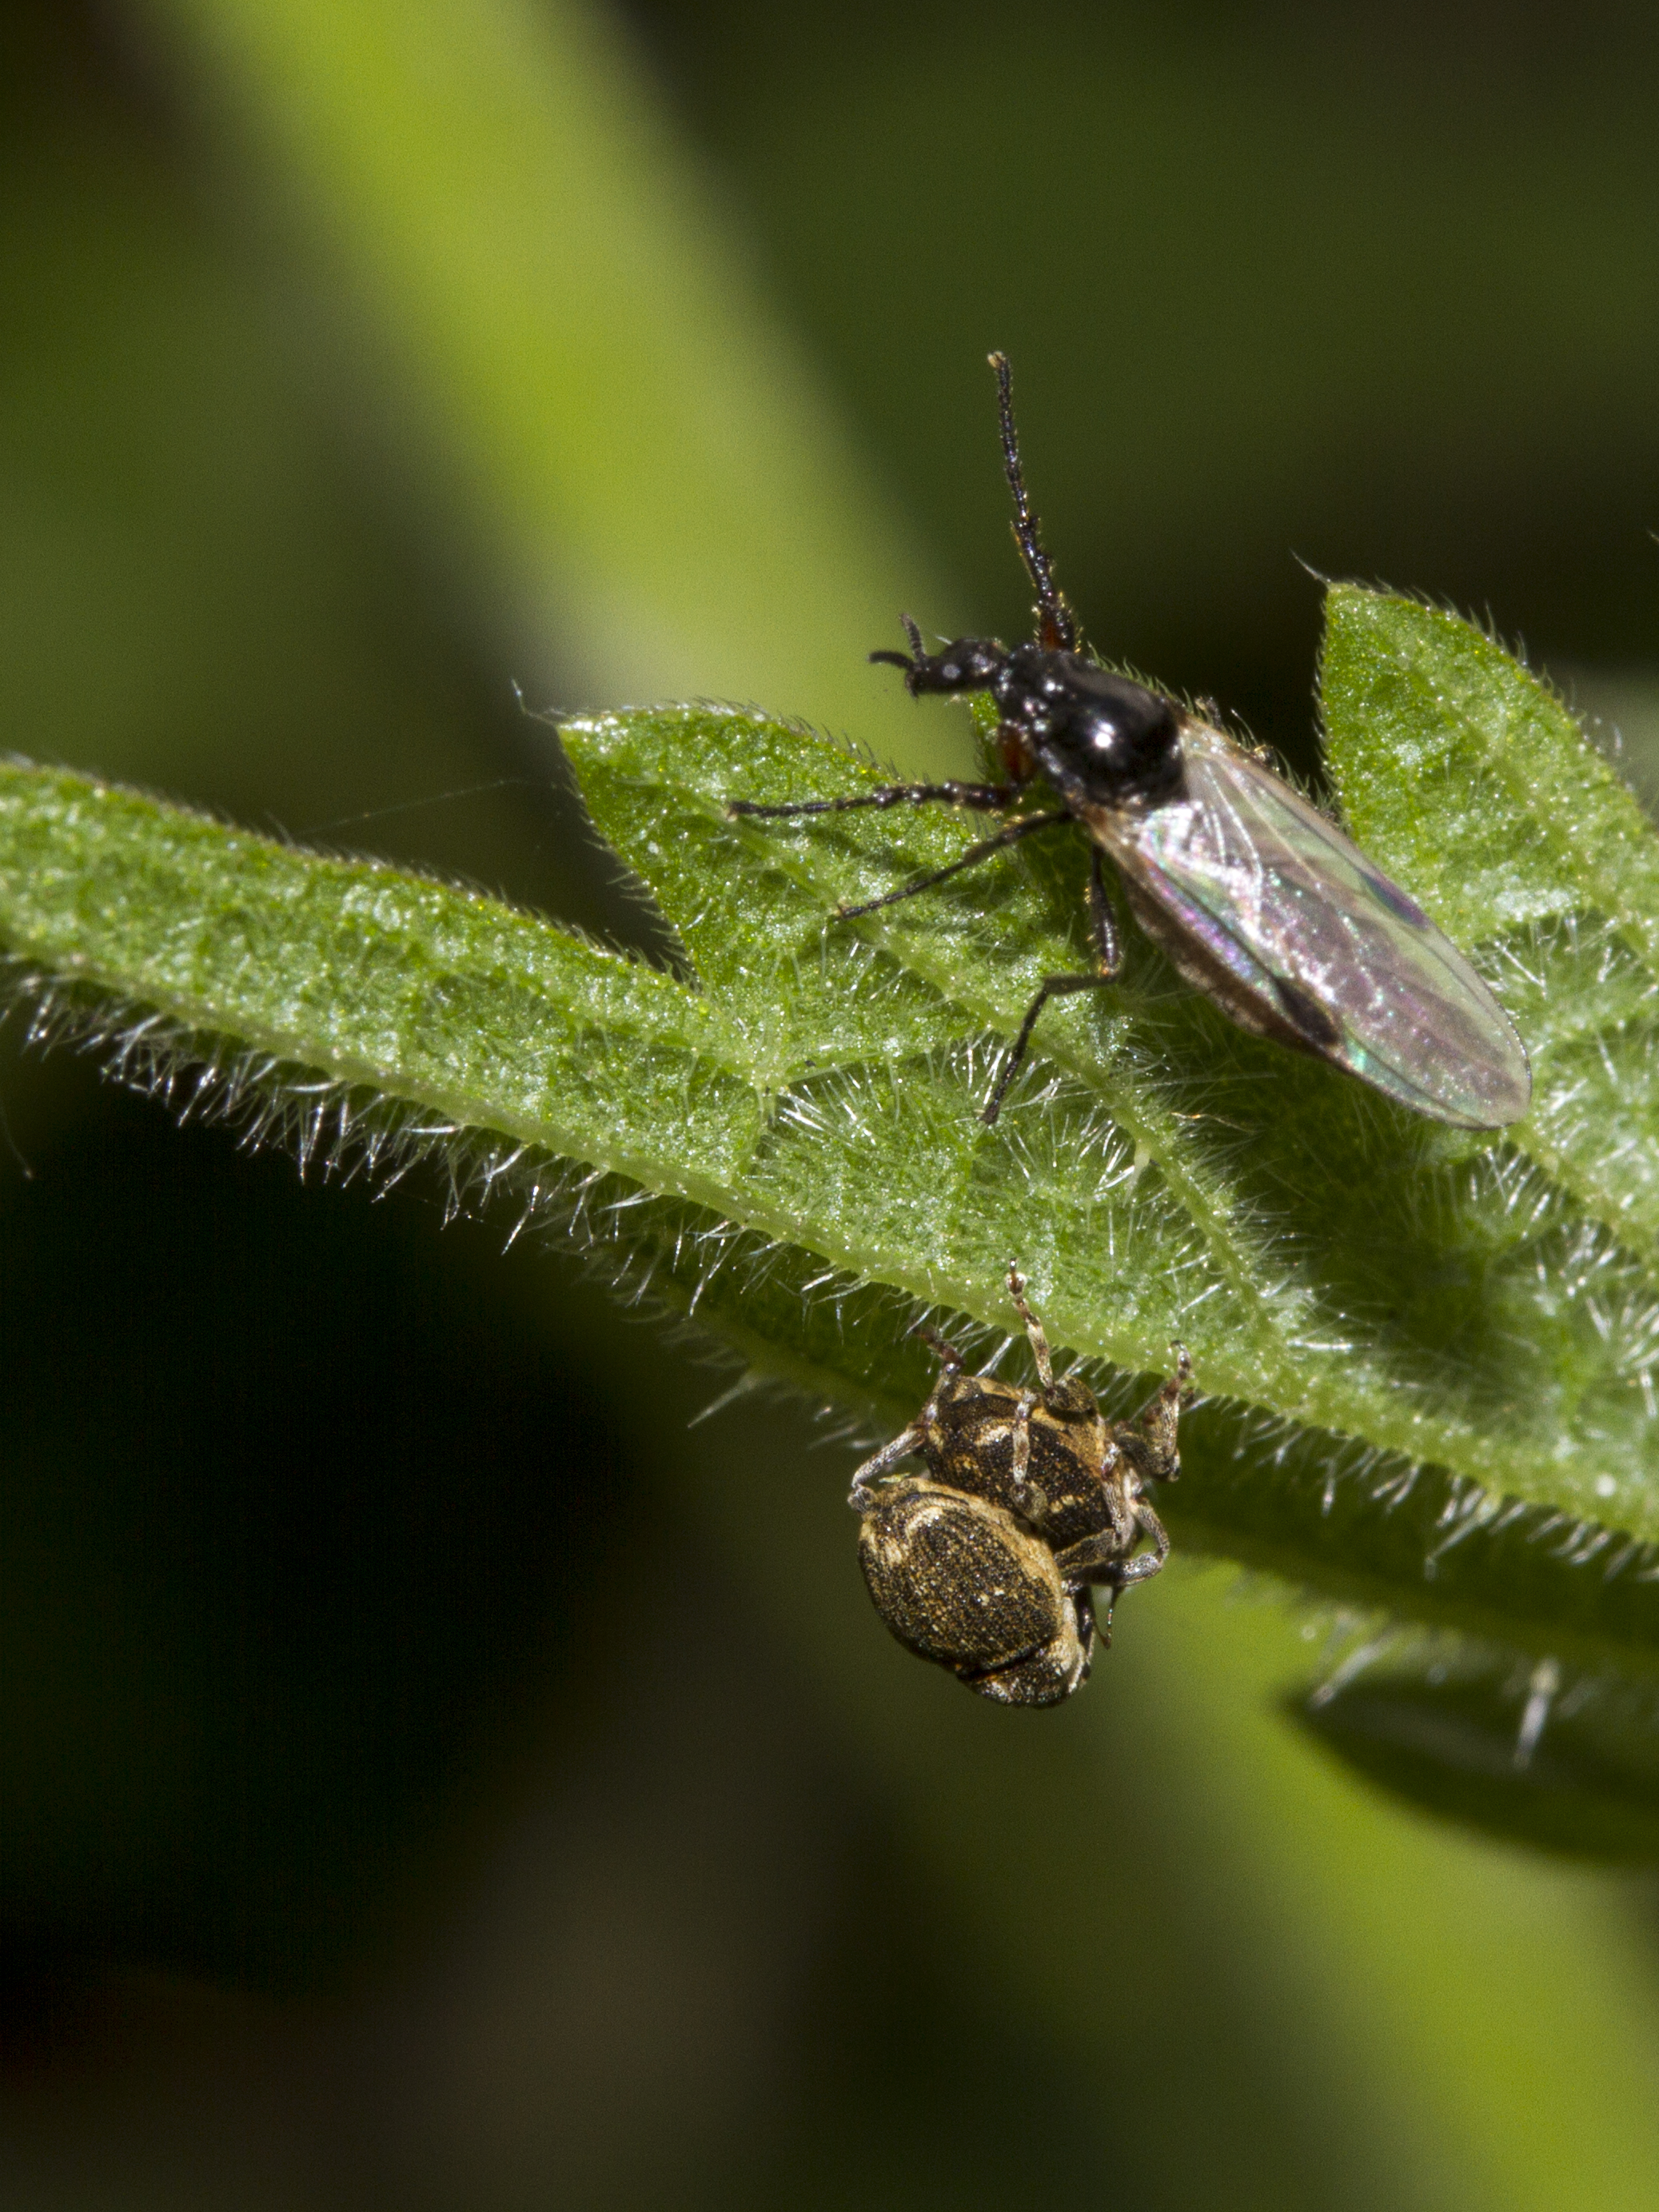
nature, photography, leaf, flower, fly, green, insect, fauna, invertebrate, close up, uk, pest, damselfly, peterborough, macro photography, arthropod, plant stem